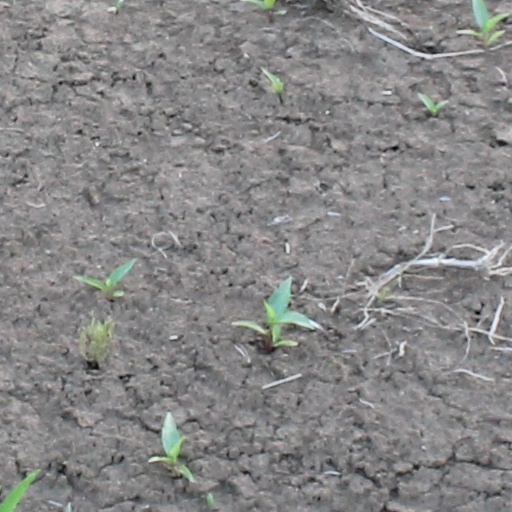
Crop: wheat